Windsor Terrace, Brooklyn

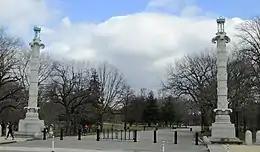
The columns at the park entrance outside Bartel-Pritchard Square

Since at least 1908, Windsor Terrace has had its own movie theater since the Marathon Theatre opened at present-day 188 Prospect Park W in 1908. The 500-seat Marathon Theatre had a Wurlitzer organ installed in 1927, shortly before its 1928 demolition. In August of that year, the 1,516-seat, Art Deco Sanders Theatre was opened on the site of the former Marathon Theatre, where it operated for half a century before its closure in 1976. The building stood vacant for twenty years after that, and investors bought the building in 1993 in hopes of reopening the theater. The Pavilion Theatre, a 3-screen movie theater within the defunct Sanders Theatre building, opened in 1996 to positive reception from the surrounding communities, which had experienced a cultural decline in prior years. The theater, which expanded to 9 screens in October 2004, suffered from complaints about broken toilets, poorly maintained seats, and sticky floors, as well as a rumor of bedbug-infested upholstery and malfunctions in the theater's heating system. In October 2016, the building was closed in preparation for conversion to a 7-screen, 650-seat theater. Operated by Nitehawk Cinema, the refurbished Pavilion Theatre, where patrons would be able to dine and watch movies simultaneously, was Nitehawk's second movie theater within Brooklyn. The renovated theater ultimately reopened on December 19, 2018.